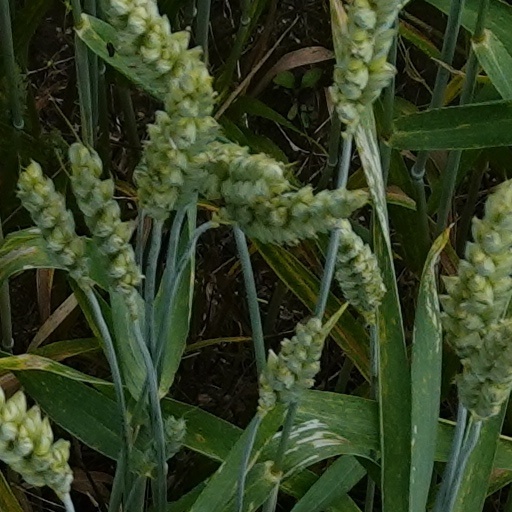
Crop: wheat